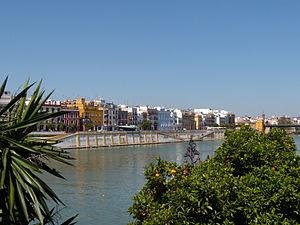
Séville (Espagne)
Triana est un des onze districts de la ville andalouse de Séville, en Espagne.